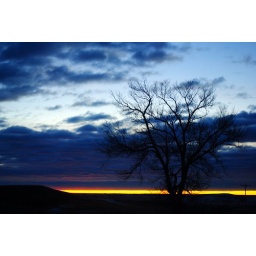
A bright yellow streak ran above the ground and below the clouds as I drove east.